SS Jean Lafitte

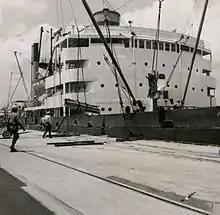
SS "Jean Lafitte"

SS "Jean Lafitte" may refer to one of two Type C2-S-E1 ships built by Gulf Shipbuilding for the United States Maritime Commission: